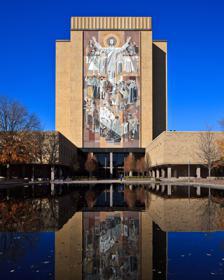
Building: Hesburgh Library
Country: United States of America
Year built: 1963
Library at the University of Notre Dame Hesburgh Library The Hesburgh Library, the reflection pool, and the Word of Life mural 41°42′09″N 86°14′03″W / 41.70250°N 86.23417°W / 41.70250; -86.23417 Location Notre Dame, Indiana , United States Type Academic library Established September 18, 1963 ( 1963-09-18 ) Branch of Hesburgh Libraries Branches 9 Collection Size 3 million+ books 3 million+ microform units 34,000+ electronic titles 28,850+ audiovisual items Access and use Access requirements Students, faculty, and staff Circulation 329,511 Population served 14,000 Other information Budget $27 million Director Margaret Meserve, Edward H. Arnold Dean, Hesburgh Libraries and University of Notre Dame Press (interim) Website library .nd .edu /hesburgh References: Theodore Hesburgh Library is the primary building of the University of Notre Dame 's library system. The present-day building opened on September 18, 1963, as Memorial Library . In 1987, it was renamed Hesburgh Library, in honor of Rev. Theodore Hesburgh , C.S.C., who served as the university's president from 1952 to 1987. The library's exterior façade that faces the university's football stadium includes a large, 134-foot (41 m) by 68-foot (21 m) mural called Word of Life , or more commonly known as Touchdown Jesus . As of 2009, the library ranked as the 61st largest collection among research universities in the United States, with an estimated 3.39 million volumes. History Early libraries Before the establishment of a library for students, students took the initiative to establish literary societies, that served as the source of literature and discussion of scholarly topics. The first one was the St. Aloysius Literary Society , which was founded in 1850 and six years later established the first student library. It was followed by the Aloysius Philodemics, the Philopatrians and the St Edwards Library Society. The first circulating library at Notre Dame was created in 1873, by President Rev. Augustus Lemonnier, and incorporate the previously existing student libraries. It was housed on the third floor of the Main Building and its first librarian was Jimmie Edwards, CSC. In 1879 the Main Building was destroyed by fire and 500 books were lost. After the Main Building was rebuilt, a new library was established with a budget of $500 and comprised 16,000 volumes. In 1888, during the golden jubilee of Fr. Edward Sorin , a new library was opened on the third floor. By 1900, it contained 52,000 books. In 1907 the university hired Florence Espy, a professional librarian, to catalog the collection. After the death of Edwards, Paul Foik, came to Notre Dame in 1912, and took over his positions; he pushed for the construction of a library building. A new building (the present-day Bond Hall ) to house the library was built in 1917 and was dedicated during the 75th anniversary. By 1920, its collection reached 103,000 volumes. The library uses the Library of Congress classification system. Thematic collections were established in other buildings in subsequent decades. A separate engineering library opened in 1933, followed by a biology library in 1938, the Medieval Institute in 1946, and the Nieuwland science library for chemistry, physics, and mathematics in 1953. Current library As president of the university, Father Theodore Hesburgh was focused on raising the academic profile of the institution, which so far had been heavily reliant mostly on its athletic fame. The Hesburgh administration launched a series of grand fundraising campaigns, the first of which was the 1958 "Program for the Future", aimed to raise $66.6 million over ten years. Among its top priorities were two graduate residence halls,  money for student aid, and faculty and administration development. The highest priority was the new library to supplant the old and small library, which Hesburgh believed to be out of date and no longer adequate for the academic goals of the university. The campaign was greatly helped by a 6 million dollar grant from the Ford Foundation. In 1959, Father Theodore Hesburgh announced plans for construction of a new library, which he believed to be the necessary next step towards greater academic achievement. The announcement and subsequent fundraising campaigns placed emphasis that the new library would be on par with the nation's top universities by number of books and resources and would play a role in raising the profile Notre Dame among the great American universities. Initially, it was considered to place the new library in the place of the Main Building, either by demolishing it or by converting the structure into a library. Several plans feature the destruction of the Main Building with the exception of the golden dome and the statue atop of it, which would be integrated into the new modern library building. Eventually, the unfeasibility of these designs and the opposition of alumni to the destruction of the golden dome and main building forced the administration to look for a different location. Eventually, in June 1960, it was decided to place it on the eastern edge of campus, with the understanding that this was the direction that the university was expanding in. This necessitated the destruction of a gymnasium and of Vetville, which housed married graduate students. Ground was broken in 1961, with the Ellerbe Company of Saint Paul, Minnesota , as the project's architect. Construction took three years. Memorial Library officially opened on September 18, 1963. The finished structure, which is 210 feet (64 m) tall, is built on a site that encompasses 315 square feet (29.3 m 2 ). The interior of 429,780 square feet (39,928 m 2 ) has two lower floors that serve as a base for a narrower and nearly windowless 13-story tower capped with a smaller penthouse. Interior floors have few walls and are supported by bare columns to create a flexible space to arrange stacks of books. The size of the windows was minimized to reduce glare and avoid uneven light from the outside. The two lower floors feature a more extensive use of glass, as well as brick and tweed granite, while the upper floors are finished in Makato stone. The library's collection reached one million volumes in 1970 and surpassed 1.5 million volumes in 1986. In 1987 the library was renamed Hesburgh Library in honor of Fr. Hesburgh, the university's retiring president, who served as Notre Dame's president for thirty-five years (1952–1987). In his retirement, Hesburgh maintained an office on the library's thirteenth floor, overlooking the Main Quad. As of 2009, the library housed 3.39 million volumes. The Association of Research Libraries ranked it the 61st largest collection among research universities in the United States. In 2015, the university began major renovations to the library that will modernize its interior design. An Au Bon Pain at the Hesburgh Library, University of Notre Dame Notes